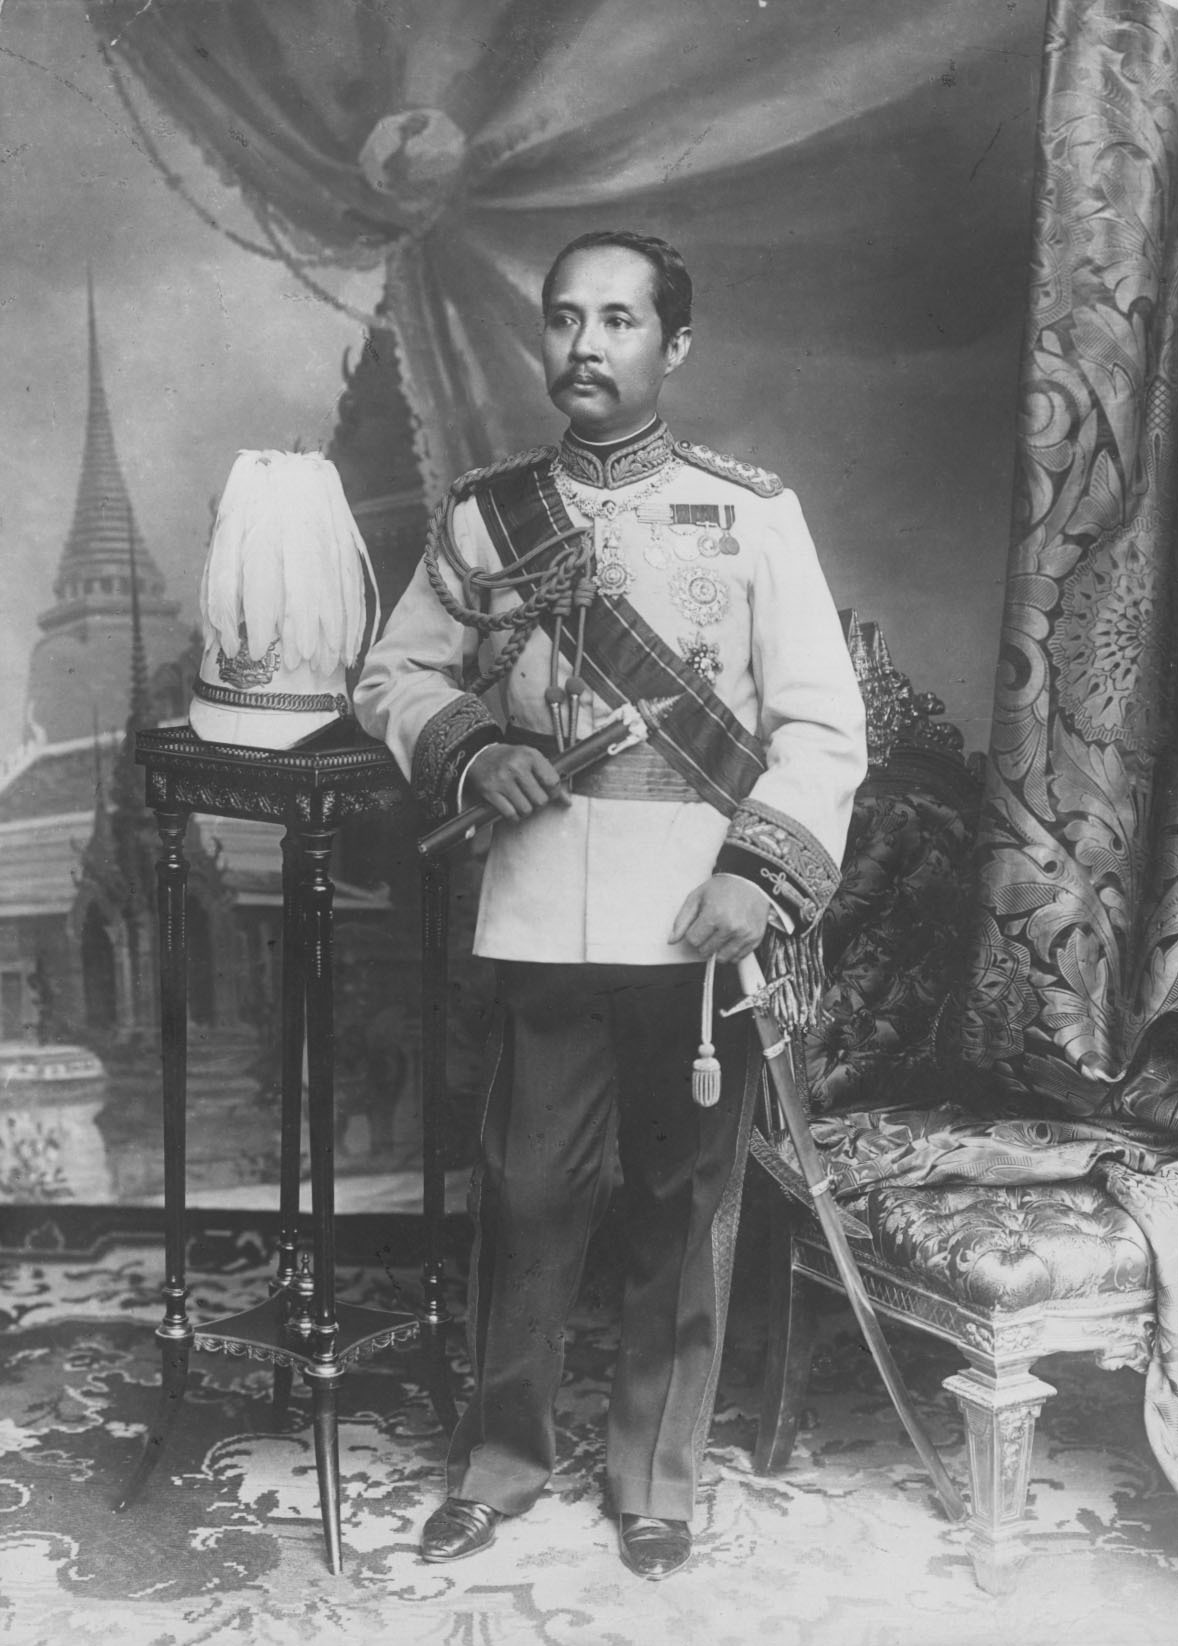
พระบาทสมเด็จพระจุลจอมเกล้าเจ้าอยู่หัว

infobox royalty
| title = พระปิยมหาราช
| image = King Chulalongkorn of Siam (PP-69-5-032).jpg
| caption = พระบรมฉายาลักษณ์ พระบาทสมเด็จพระจุลจอมเกล้าเจ้าอยู่หัว
| birth_place = พระที่นั่งสมมติเทวราชอุปบัติ พระบรมมหาราชวัง กรุงเทพพระมหานคร อาณาจักรรัตนโกสินทร์ (สมัยสมบูรณาญาสิทธิราชย์)|ประเทศสยาม
| death_place = พระที่นั่งอัมพรสถาน พระราชวังดุสิต จังหวัดพระนคร มณฑลกรุงเทพ อาณาจักรรัตนโกสินทร์ (สมัยสมบูรณาญาสิทธิราชย์)|ประเทศสยาม
| burial_date = 16 มีนาคม พ.ศ. 2454
| burial_style = ถวายพระเพลิง
| burial_place = พระเมรุมาศ ท้องสนามหลวง
| regent = กรมพระราชวังบวรวิไชยชาญ
| succession = พระมหากษัตริย์ไทย|สมเด็จพระเจ้ากรุงสยาม
| father = พระบาทสมเด็จพระจอมเกล้าเจ้าอยู่หัว
| mother = สมเด็จพระเทพศิรินทราบรมราชินี
| spouse-type = อัครมเหสี
| spouse = * สมเด็จพระนางเจ้าสุนันทากุมารีรัตน์ พระบรมราชเทวี
* สมเด็จพระศรีสวรินทิราบรมราชเทวี พระพันวัสสาอัยยิกาเจ้า
* สมเด็จพระศรีพัชรินทราบรมราชินีนาถ พระบรมราชชนนีพันปีหลวง
| issue = พระราชสันตติวงศ์ในพระบาทสมเด็จพระจุลจอมเกล้าเจ้าอยู่หัว|97 พระองค์"ราชสกุลวงศ์", หน้า 104 (เชิงอรรถ)
| dynasty = ราชวงศ์จักรี|จักรี
| reign = 1 ตุลาคม พ.ศ. 2411 – 23 ตุลาคม พ.ศ. 2453 ()
| predecessor = พระบาทสมเด็จพระจอมเกล้าเจ้าอยู่หัว
| successor = พระบาทสมเด็จพระมงกุฎเกล้าเจ้าอยู่หัว
| temple name = วัดราชบพิธสถิตมหาสีมารามราชวรวิหาร
| buddharupa = ปางห้ามพระแก่นจันทน์|พระพุทธรูปปางห้ามพระแก่นจันทน์
| religion = เถรวาท
| ashes = พระวิมานทองกลาง บนพระที่นั่งจักรีมหาปราสาท
| signature = Signature of Chulalongkorn.svg
| spouses-type = พระมเหสี-พระสนม
| spouses = รายพระนามและชื่อภรรยาในพระบาทสมเด็จพระจุลจอมเกล้าเจ้าอยู่หัว|5 พระองค์ 143 ท่าน
| issue-link = #พระราชสันตติวงศ์##พระราชโอรสและพระราชธิดา
พระบาทสมเด็จพระปรมินทรมหาจุฬาลงกรณ์ฯ พระจุลจอมเกล้าเจ้าอยู่หัว (20 กันยายน พ.ศ. 2396 – 23 ตุลาคม พ.ศ. 2453) เป็นพระมหากษัตริย์ไทย|พระมหากษัตริย์สยาม รัชกาลที่ 5 แห่งราชวงศ์จักรีและเป็นพระมหากษัตริย์รัชกาลที่ 49 ตามรายพระนามพระมหากษัตริย์ไทย|ประวัติศาสตร์ไทย เสด็จพระราชสมภพเมื่อวันอังคาร แรม 3 ค่ำ เดือน 10 ปีฉลู เบญจศก จ.ศ. 1215 ตรงกับวันที่ 20 กันยายน พ.ศ. 2396 เป็นพระราชโอรสพระองค์ที่ 4 ในพระบาทสมเด็จพระจอมเกล้าเจ้าอยู่หัว และเป็นพระองค์ที่ 1 ในสมเด็จพระเทพศิรินทราบรมราชินี เสวยราชสมบัติเมื่อวันพฤหัสบดี ขึ้น 15 ค่ำ เดือน 11 ปีมะโรง พ.ศ. 2411 กก.ชำระประวัติศาสตร์ เผยหลักฐาน ร.5 ทรงครองราชย์ 42 ปี จากหนังสือพิมพ์ไทยรัฐ ฉบับวันที่ 23 ตุลาคม พ.ศ. 2553 เสด็จสวรรคต เมื่อวันอาทิตย์ แรม 4 ค่ำ เดือน 11 ปีจอ ตรงกับวันที่ 23 ตุลาคม พ.ศ. 2453 ด้วยโรคไต|โรคพระวักกะ
พระบาทสมเด็จพระจุลจอมเกล้าเจ้าอยู่หัวทรงเป็น 1 ใน 8 สมเด็จพระบูรพมหากษัตริย์ผู้ยิ่งใหญ่ในประเทศไทย เนื่องจากรัชสมัยของพระองค์มีการปฏิรูปประเทศสยามให้ทันสมัย ​​การปฏิรูปการปกครองและสังคม การเสียดินแดนให้แก่อังกฤษและฝรั่งเศส เมื่อสยามถูกล้อมรอบด้วยจักรวรรดินิยมในเอเชีย|อาณานิคมของชาติตะวันตก พระบาทสมเด็จพระจุลจอมเกล้าเจ้าอยู่หัวรักษาเอกราชของสยามด้วยพระบรมราโชบายและพระราชกรณียกิจของพระองค์ การปฏิรูปทั้งหมดของพระองค์ทุ่มเทเพื่อรักษาเอกราชของสยามเนื่องจากการคุกคามของมหาอำนาจตะวันตก พระบาทสมเด็จพระจุลจอมเกล้าเจ้าอยู่หัวจึงได้รับพระสมัญญาเป็นพระปิยมหาราช
== พระราชประวัติ ==
ไฟล์:Mongkut and Chulalongkorn ceremony 1.jpg|thumb|left|200px|พระราชพิธีโสกันต์สมเด็จเจ้าฟ้าจุฬาลงกรณ์ ภาพถ่ายโดยจอห์น ทอมสัน (ช่างภาพ)|จอห์น ทอมสัน ในปี พ.ศ. 2409
ไฟล์:King Mongkut and Prince Chulalongkorn.jpg|thumb|190px|สมเด็จเจ้าฟ้าจุฬาลงกรณ์ (ขวา) ยืนข้างพระบาทสมเด็จพระจอมเกล้าเจ้าอยู่หัวในเครื่องแบบทหารเรือ
พระบาทสมเด็จพระจุลจอมเกล้าเจ้าอยู่หัว เสด็จพระราชสมภพเมื่อวันอังคาร แรม 3 ค่ำ เดือน 10 ปีฉลู เบญจศก จ.ศ. 1215 (ตรงกับวันที่ 20 กันยายน พ.ศ. 2396) เพลาก่อนทุ่มหนึ่งบาตรหนึ่ง เป็นพระราชโอรสในพระบาทสมเด็จพระจอมเกล้าเจ้าอยู่หัว ที่พระราชสมภพแต่สมเด็จพระเทพศิรินทราบรมราชินี|พระนางเธอ พระองค์เจ้ารำเพยภมราภิรมย์ (ในรัชกาลที่ 6 ได้มีการสถาปนาพระบรมอัฐิเป็นสมเด็จพระเทพศิรินทราบรมราชินี) ครั้งนั้นพระบรมวงศานุวงศ์เสนาบดีเข้าชื่อกันกราบบังคมทูลว่า ทุกวันนี้เจ้าฟ้าก็ไม่มีเหมือนแต่ก่อน ขอให้ยกขึ้นเป็นเจ้าฟ้าอย่างสมัยก่อน จึงพระราชทานพระนามว่า เจ้าฟ้าจุฬาลงกรณ์พระราชพงศาวดาร-กรุงรัตนโกสินทร์-รัชชกาลที่-๔/๓๑-สมเด็จพระนางรำเพยภมราภิรมย์ประสูติเจ้าฟ้าจุฬาลงกรณ์ พระราชพงศาวดาร กรุงรัตนโกสินทร์ รัชชกาลที่ ๔ : ๓๑. สมเด็จพระนางรำเพยภมราภิรมย์ประสูติเจ้าฟ้าจุฬาลงกรณ์ ถึงวันที่ 21 มีนาคม พ.ศ. 2404 จึงได้รับพระราชทานสุพรรณบัฏจารึกพระนามว่า สมเด็จพระเจ้าลูกยาเธอ เจ้าฟ้าจุฬาลงกรณ์ บดินทรเทพยมหามกุฎ บุรุษยรัตนราชรวิวงศ์ วรุตมพงศบริพัตร สิริวัฒนราชกุมาร แล้วโปรดเกล้าฯ ให้ตั้งเจ้ากรมเป็น"หมื่นพิฆเนศวรสุรสังกาศ"พระราชพงศาวดาร-กรุงรัตนโกสินทร์-รัชชกาลที่-๔/๑๐๘-พระราชพิธีรับพระสุพรรณบัฏ-สมเด็จพระเจ้าลูกยาเธอ-เจ้าฟ้าจุฬาลงกรณ์ พระราชพงศาวดาร กรุงรัตนโกสินทร์ รัชชกาลที่ ๔ : ๑๐๘. พระราชพิธีรับพระสุพรรณบัฏ สมเด็จพระเจ้าลูกยาเธอ เจ้าฟ้าจุฬาลงกรณ์ ซึ่งคำว่า "จุฬาลงกรณ์" นั้นแปลว่า เครื่องประดับผม อันหมายถึง "พระเกี้ยว" ที่มีรูปเป็นส่วนยอดของพระมหามงกุฎหรือยอดชฎา
พระองค์มีพระขนิษฐาและพระอนุชาร่วมพระมารดารวม 3 พระองค์ ได้แก่ สมเด็จพระเจ้าบรมวงศ์เธอ เจ้าฟ้าจันทรมณฑล โสภณภควดี กรมหลวงวิสุทธิกระษัตริย์, สมเด็จพระเจ้าบรมวงศ์เธอ เจ้าฟ้าจาตุรนต์รัศมี กรมพระจักรพรรดิพงษ์ และสมเด็จพระราชปิตุลา บรมพงศาภิมุข เจ้าฟ้าภาณุรังษีสว่างวงศ์ กรมพระยาภาณุพันธุวงศ์วรเดช
พระบาทสมเด็จพระจุลจอมเกล้าเจ้าอยู่หัว ทรงได้รับการศึกษาเบื้องต้นในสำนักพระเจ้าบรมวงศ์เธอ กรมหลวงวรเสรฐสุดา|พระเจ้าอัยยิกาเธอ กรมหลวงวรเสรฐสุดา ทรงได้รับการศึกษาด้านอักษรศาสตร์ ภาษาเขมรจากหลวงราชาภิรมย์ ทรงได้การศึกษาการยิงปืนไฟจากพระยาอภัยเพลิงศร
ไฟล์:The Crown Prince of Siam, Bangkok, Siam (Thailand) Wellcome L0055528.jpg|thumb|192px|เจ้าฟ้าชายจุฬาลงกรณ์ กรมขุนพินิตประชานาถ
วันพฤหัสบดีที่ 4 มกราคม พ.ศ. 2408 (นับแบบปัจจุบันเป็น พ.ศ. 2409) โปรดให้โสกันต์สมเด็จเจ้าฟ้าจุฬาลงกรณ์พระราชพงศาวดาร-กรุงรัตนโกสินทร์-รัชชกาลที่-๔/๑๖๑-โสกันต์สมเด็จพระเจ้าลูกยาเธอ-เจ้าฟ้าจุฬาลงกรณ์ พระราชพงศาวดาร กรุงรัตนโกสินทร์ รัชชกาลที่ ๔ : ๑๖๑. โสกันต์สมเด็จพระเจ้าลูกยาเธอ เจ้าฟ้าจุฬาลงกรณ์ แล้วผนวชเป็นสามเณร ณ พระอุโบสถวัดพระศรีรัตนศาสดาราม เมื่อวันพฤหัสบดีที่ 19 กรกฎาคม พ.ศ. 2409พระราชพงศาวดาร-กรุงรัตนโกสินทร์-รัชชกาลที่-๔/๑๖๕-สมเด็จพระเจ้าลูกยาเธอ-เจ้าฟ้าจุฬาลงกรณ์-ทรงพระผนวชสามเณร พระราชพงศาวดาร กรุงรัตนโกสินทร์ รัชชกาลที่ ๔ : ๑๖๕. สมเด็จพระเจ้าลูกยาเธอ เจ้าฟ้าจุฬาลงกรณ์ ทรงพระผนวชสามเณร ได้ถวายเทศนามหาชาติกัณฑ์สักรบรรพ ณ พระที่นั่งทรงธรรม เมื่อวันอังคารที่ 23 ตุลาคมพระราชพงศาวดาร-กรุงรัตนโกสินทร์-รัชชกาลที่-๔/๑๖๘-สมเด็จเจ้าฟ้าจุฬาลงกรณ์-ถวายเทศนามหาชาติ พระราชพงศาวดาร กรุงรัตนโกสินทร์ รัชชกาลที่ ๔ : ๑๖๘. สมเด็จเจ้าฟ้าจุฬาลงกรณ์ ถวายเทศนามหาชาติ ภายหลังจากการผนวช โปรดให้ตั้งพิธีเลื่อนสมเด็จเจ้าฟ้าจุฬาลงกรณ์ขึ้นเป็น กรมขุนพินิตประชานารถ เมื่อวันอาทิตย์ที่ 15 มีนาคม พ.ศ. 2410พระราชพงศาวดาร-กรุงรัตนโกสินทร์-รัชชกาลที่-๔/๑๙๕-ตั้งสมเด็จพระเจ้าลูกยาเธอ-เจ้าฟ้าจุฬาลงกรณ์-เป็นกรมขุนพินิตประชานา พระราชพงศาวดาร กรุงรัตนโกสินทร์ รัชชกาลที่ ๔ : ๑๙๕. ตั้งสมเด็จพระเจ้าลูกยาเธอ เจ้าฟ้าจุฬาลงกรณ์ เป็นกรมขุนพินิตประชานาถ (นับแบบปัจจุบันเป็น พ.ศ. 2411) โดยทรงกำกับราชการกรมมหาดเล็ก กรมพระคลังมหาสมบัติ และกรมทหารบกวังหน้าวุฒิชัย มูลศิลป์ และคณะ, พระมหากษัตริย์แห่งกรุงรัตนโกสินทร์, อัลฟ่า มิเล็นเนียม, ISBN 974-91048-5-4
=== บรมราชาภิเษกครั้งที่ 1 ===
ไฟล์:Chulalongkorn first coronation.jpg|thumb|183px|พระราชพิธีบรมราชาภิเษก พุทธศักราช 2411
วันที่ 1 ตุลาคม พ.ศ. 2411 พระบาทสมเด็จพระจอมเกล้าเจ้าอยู่หัวเสด็จสวรรคตภายหลังเสด็จออกทอดพระเนตรสุริยุปราคา 18 สิงหาคม พ.ศ. 2411 โดยก่อนที่พระบาทสมเด็จพระจอมเกล้าเจ้าอยู่หัวจะสวรรคตนั้น ได้มีพระราชหัตถเลขาไว้ว่า "พระราชดำริทรงเห็นว่า เจ้านายซึ่งจะสืบพระราชวงศ์ต่อไปภายหน้า พระเจ้าน้องยาเธอก็ได้ พระเจ้าลูกยาเธอก็ได้ พระเจ้าหลานเธอก็ได้ ให้ท่านผู้หลักผู้ใหญ่ปรึกษากันจงพร้อม สุดแล้วแต่จะเห็นดีพร้อมกันเถิด ท่านผู้ใดมีปรีชาควรจะรักษาแผ่นดินได้ก็ให้เลือกดูตามสมควร" ดังนั้น เมื่อพระบาทสมเด็จพระจอมเกล้าเจ้าอยู่หัวเสด็จสวรคต จึงได้มีการประชุมปรึกษาเรื่องการถวายสิริราชสมบัติแด่พระเจ้าแผ่นดินพระองค์ใหม่ ซึ่งในที่ประชุมนั้นประกอบด้วยพระบรมวงศานุวงศ์ ข้าราชการชั้นผู้ใหญ่ และพระสงฆ์ โดยพระเจ้าน้องยาเธอ กรมหลวงเทเวศร์วัชรินทร์ ได้เสนอสมเด็จพระเจ้าลูกยาเธอ เจ้าฟ้าจุฬาลงกรณ์ กรมขุนพินิตประชานาถ พระราชโอรสพระองค์ใหญ่ในพระบาทสมเด็จพระจอมเกล้าเจ้าอยู่หัวขึ้นเป็นพระเจ้าแผ่นดิน ซึ่งที่ประชุมนั้นมีความเห็นพ้องเป็นเอกฉันท์ ดังนั้น พระองค์จึงได้รับการทูลเชิญให้ขึ้นครองราชสมบัติต่อจากสมเด็จพระราชบิดาแน่งน้อย ศักดิ์ศรี, หม่อมราชวงศ์, พระอภิเนาว์นิเวศน์ พระราชนิเวศน์ในพระบาทสมเด็จพระจอมเกล้าเจ้าอยู่หัว, สำนักพิมพ์มติชน, 2549 ISBN 974-323-641-4 โดยในขณะนั้น มีพระชนมายุเพียง 15 พรรษา ดังนั้น จึงได้แต่งตั้งสมเด็จเจ้าพระยาบรมมหาศรีสุริยวงศ์ (ช่วง บุนนาค) เป็นผู้สำเร็จราชการแทนพระองค์ จนกว่าพระองค์จะมีพระชนมพรรษาครบ 20 พรรษา โดยได้มีการจัดพระราชพิธีจารึกพระสุพรรณบัฏเมื่อวันพุธขึ้น 13 ค่ำ เดือน 12 ปีมะโรง จุลศักราช 1230 ตรงกับวันพุธที่ 28 ตุลาคม 2411 ต่อมาได้ทรงประกอบพระราชพิธีบรมราชาภิเษกครั้งแรก เมื่อวันพฤหัสบดีแรม 12 ค่ำ เดือน 12 ปีมะโรง จุลศักราช 1230 ตรงกับวันพฤหัสบดีที่ 11 พฤศจิกายน พ.ศ. 2411 โดยได้รับการเฉลิมพระปรมาภิไธยว่า พระบาทสมเด็จพระปรมินทรมหาจุฬาลงกรณ์ฯ พระจุฬาลงกรณ์เกล้าเจ้าอยู่หัว โดยมีพระนามตามจารึกในพระสุบรรณบัฎว่า
"พระบาทสมเด็จพระปรมินทรมหาจุฬาลงกรณ์ บดินทรเทพยมหามงกุฏ บุรุษรัตนราชรวิวงศ วรุตมพงศบริพัตร์ วรขัติยราชนิกโรดม จาตุรันบรมมหาจักรพรรดิราชสังกาศ อุภโตสุชาติสังสุทธเคราะหณี จักรีบรมนาถ อดิศวรราชรามวรังกูร สุภาธิการรังสฤษดิ์ ธัญลักษณวิจิตรโสภาคยสรรพางค์ มหาชโนตมางคประนตบาทบงกชยุคล ประสิทธิสรรพศุภผลอุดม บรมสุขุมมาลย์ ทิพยเทพาวตารไพศาลเกียรติคุณอดุลยวิเศษ สรรพเทเวศรานุรักษ์ วิสิษฐศักดิ์สมญาพินิตประชานาถ เปรมกระมลขัติยราชประยูร มูลมุขราชดิลก มหาปริวารนายกอนันต มหันตวรฤทธิเดช สรรพวิเศษสิรินทร อเนกชนนิกรสโมสรสมมติ ประสิทธิ์วรยศมโหดมบรมราชสมบัติ นพปดลเศวตฉัตราดิฉัตร สิริรัตโนปลักษณมหาบรมราชาภิเษกาภิลิต สรรพทศทิศวิชิตชัย สกลมไหสวริยมหาสวามินทร์ มเหศวรมหินทร มหารามาธิราชวโรดม บรมนาถชาติอาชาวศรัย พุทธาทิไตยรัตนสรณารักษ์ อดุลยศักดิ์อรรคนเรศราธิบดี เมตตากรุณาสีตลหฤทัย อโนปมัยบุญการสกลไพศาล มหารัษฎาธิบดินทร ปรมินทรธรรมิกหาราชาธิราช บรมนาถบพิตร พระจุฬาลงกรณ์เกล้าเจ้าอยู่หัว"
=== ผนวชและบรมราชาภิเษกครั้งที่ 2 ===
ไฟล์:Chualongkorn Bhikkhu 1873.jpg|thumb|200px|พระบาทสมเด็จพระจุลจอมเกล้าเจ้าอยู่หัวซึ่งทรงพระผนวชเป็นพระภิกษุจุฬาลงฺกรโณ
ไฟล์:King Rama V crowned.jpg|thumb|right|200px|บรมราชาภิเษกครั้งที่สอง
เมื่อพระองค์มีพระชนมายุครบ 20 พรรษาแล้ว เมื่อวันที่ 15 กันยายน พ.ศ. 2416 จึงผนวชเป็นพระภิกษุ ณ วัดพระศรีรัตนศาสดาราม แล้วเสด็จไปประทับ ณ วัดบวรนิเวศราชวรวิหารเป็นเวลา 15 วัน หลังจากทรงลาสิกขาแล้ว ได้มีการจัดพระราชพิธีบรมราชาภิเษกครั้งที่ 2 ขึ้น เมื่อวันที่ 16 พฤศจิกายน พ.ศ. 2416 โดยได้รับการเฉลิมพระปรมาภิไธยในครั้งนี้ว่า พระบาทสมเด็จพระปรมินทรมหาจุฬาลงกรณ์ฯ พระจุลจอมเกล้าเจ้าอยู่หัว มีพระนามตามจารึกในพระสุบรรณบัฎว่า ประมวลกฎหมายลักษณะอาญา ร.ศ. ๑๒๗
"พระบาทสมเด็จพระปรมินทรมหาจุฬาลงกรณ์ บดินทรเทพยมหามงกุฏ บุรุษยรัตนราชรวิวงศ์ วรุตมพงศบริพัตร วรขัติยราชนิกโรดม จาตุรันตบรมมหาจักรพรรดิราชสังกาศ อุภโตสุชาติสังสุทธเคราะหณี จักรีบรมนาถ มหามงกุฎราชวรางกูร สุจริตมูลสุสาธิต อรรคอุกฤษฏไพบูลย์ บุรพาดูลย์กฤษฎาภินิหาร สุภาธิการรังสฤษดิ์ ธัญลักษณวิจิตร โสภาคยสรรพางค์ มหาชโนตมางคประณต บาทบงกชยุคล ประสิทธิสรรพศุภผลอุดมบรมสุขุมมาลย์ ทิพยเทพาวตารไพศาลเกียรติคุณอดุลยพิเศษ สรรพเทเวศรานุรักษ์ วิสิษฐศักดิ์สมญาพินิตประชานาถ เปรมกระมลขัติยราชประยูร มูลมุขมาตยาภิรมย์ อุดมเดชาธิการ บริบูรณ์คุณสารสยามาทินครวรุตเมกราชดิลก มหาปริวารนายกอนันต์มหันตวรฤทธิเดช สรรพวิเศษสิรินธร อเนกชนนิกรสโมสรสมมติ ประสิทธิ์วรยศมโหดมบรมราชสมบัติ นพปฎลเศวตฉัตราดิฉัตร สิริรัตโนปลักษณมหาบรมราชาภิเษกาภิลิต สรรพทศทิศวิชิตชัย สกลมไหศวริยมหาสวามินทร์ มเหศวรมหินทรมหารามาธิราชวโรดม บรมนาถชาติอาชาวศรัย พุทธาทิไตรรัตนสรณารักษ์ อดุลยศักดิ์อรรคนเรศราธิบดี เมตตากรุณาสีตลหฤทัย อโนปมัยบุญการ สกลไพศาลมหารัษฎาธิบดินทร ปรมินทรธรรมิกหาราชาธิราช บรมนาถบพิตร พระจุลจอมเกล้าเจ้าอยู่หัว"
=== สวรรคต ===
ไฟล์:Major Gold Funerary Urn of King Rama V atop Pra Thean Suwan Benjadol in Dusit Maha Prasat Hall.jpg|thumb|200px|พระโกศทองใหญ่ประดิษฐานพระบรมศพพระบาทสมเด็จพระจุลจอมเกล้าเจ้าอยู่หัว ณ พระที่นั่งดุสิตมหาปราสาท ในพระบรมมหาราชวัง
พระบาทสมเด็จพระจุลจอมเกล้าเจ้าอยู่หัวเสด็จสวรรคตด้วยโรคพระวักกะ (ไต) เมื่อวันที่ 23 ตุลาคม พ.ศ. 2453 เวลา 2.45 นาฬิกา ณ พระที่นั่งอัมพรสถาน พระราชวังดุสิต สิริพระชนมพรรษาได้ 57 พรรษาราชกิจจานุเบกษา, ข่าวสวรรคต พระบาทสมเด็จพระจุลจอมเกล้าเจ้าอยู่หัว, เล่ม 27, ตอน 0ง, 30 ตุลาคม พ.ศ. 2453, หน้า 1782 นายแพทย์วิบูล วิจิตรวาทการ นักเขียนเชิงประวัติศาสตร์ ได้ให้ความเห็นระบุโรคที่เป็นไปได้ คือ โรคนิ่วในไต, โรคไตอักเสบ จากการติดเชื้อ และโรคไตชนิด Chronic Glomerulonephritis อันเกิดจากต่อมทอนซิลอักเสบฉับพลัน อย่างไรก็ตาม ไม่สามารถระบุได้ชัดเจนว่าเป็นโรคไตชนิดใด ทั้งนี้ รัฐบาลไทยได้จัดให้วันที่ 23 ตุลาคมของทุกปี เป็นวันปิยมหาราชและเป็นวันหยุดราชการ
ไฟล์:Royal Crematorium of King Chulalongkorn (Rama V) 1911.jpg|thumb|216px|พระเมรุมาศทรงพระบรมศพ พระบาทสมเด็จพระจุลจอมเกล้าเจ้าอยู่หัว ณ มณฑลพิธีท้องสนามหลวง
ก่อนสวรรคตเคยมีพระราชกระแสรับสั่งในพระราชหัตถเลขาว่าให้ยกเลิกการพระเมรุใหญ่เสีย ปลูกแต่ที่เผาพอสมควรในท้องสนามหลวงแล้วแต่จะเห็นสมควร พระบาทสมเด็จพระมงกุฎเกล้าเจ้าอยู่หัวทรงเคารพต่อพระราชประสงค์ จึงโปรดให้จัดการตามพระราชดำรินั้น
== พระราชกรณียกิจ ==
ไฟล์:Chulalongkorn and Princes.jpg|thumb|left|พระบาทสมเด็จพระจุลจอมเกล้าเจ้าอยู่หัวและพระราชโอรสบางส่วนที่วิทยาลัยอีตันในสหราชอาณาจักรในปี พ.ศ. 2450
พระราชกรณียกิจที่สำคัญของรัชกาลที่ 5 ได้แก่ ทรงพระกรุณาโปรดเกล้าฯ ให้มีการเลิกทาสและไพร่ในประเทศไทย การป้องกันการเป็นอาณานิคมของจักรวรรดิฝรั่งเศสและจักรวรรดิอังกฤษ ได้มีการประกาศออกมาให้มีการนับถือศาสนาโดยอิสระในประเทศ โดยบุคคลศาสนาคริสต์และศาสนาอิสลามสามารถปฏิบัติศาสนกิจได้อย่างอิสระ นอกจากนี้ได้มีการนำระบบจากทางยุโรปมาใช้ในประเทศไทย ได้แก่ ระบบการใช้ธนบัตรและเหรียญบาท ใช้ระบบเขตการปกครองใหม่ เช่น มณฑลเทศาภิบาล จังหวัด และอำเภอ และได้มีการสร้างรถไฟสายแรก คือ กรุงเทพฯ ถึง อยุธยา ลงวันที่ 1 มีนาคม ร.ศ.109 ซึ่งตรงกับ พุทธศักราช 2433 นอกจากนี้ได้มีงาน#พระราชนิพนธ์|พระราชนิพนธ์ ที่สำคัญ การก่อตั้งการประปา การไฟฟ้า ไปรษณีย์โทรเลข โทรศัพท์ การสื่อสาร การรถไฟ ส่วนการคมนาคม ให้มีการขุดคลองหลายแห่ง เช่น คลองประเวศบุรีรมย์ คลองสำโรง คลองแสนแสบ คลองนครเนื่องเขต คลองรังสิตประยูรศักดิ์ คลองเปรมประชากร และ คลองทวีวัฒนา ยังทรงโปรดเกล้าฯ ให้ขุดคลองส่งน้ำประปา จากเชียงราก สู่สามเสน อำเภอดุสิต จังหวัดพระนคร ซึ่งคลองนี้ส่งน้ำจากแหล่งน้ำดิบเชียงราก ผ่านอำเภอสามโคก อำเภอเมืองปทุมธานี อำเภอคลองหลวง อำเภอธัญบุรีและอำเภอลำลูกกา จังหวัดปทุมธานี, อำเภอปากเกร็ด และ อำเภอเมืองนนทบุรี จังหวัดนนทบุรี และ เขตสายไหม เขตบางเขน เขตดอนเมือง เขตหลักสี่ เขตจตุจักร เขตบางซื่อ เขตดุสิต เขตพญาไท และ เขตราชเทวี กรุงเทพมหานคร
พระราชกรณียกิจด้านสังคม ทรงยกเลิกระบบไพร่ โดยให้ไพร่เสียเงินแทนการถูกเกณฑ์ นับเป็นการเกิดระบบทหารอาชีพในประเทศไทย นอกจากนี้ พระองค์ยังทรงเลิกทาสแบบค่อยเป็นค่อยไป เริ่มจากออกกฎหมายให้ลูกทาสอายุครบ 20 ปีเป็นอิสระ จนกระทั่งออกพระราชบัญญัติเลิกทาส ร.ศ. 124 (พ.ศ. 2448) ซึ่งปล่อยทาสทุกคนให้เป็นอิสระและห้ามมีการซื้อขายทาสโกวิท วงศ์สุรวัฒน์. การเมืองการปกครองไทย: หลายมิติ. หน้า 43-44.
=== การปฏิรูปการปกครอง ===
พระบาทสมเด็จพระจุลจอมเกล้าเจ้าอยู่หัวทรงตระหนักถึงการคุกคามจากจักรวรรดินิยมตะวันตกที่มีต่อประเทศในแถบเอเชีย โดยมักอ้างความชอบธรรมในการเข้ายึดครองดินแดนแถบนี้ว่าเป็นการทำให้บ้านเมืองเจริญก้าวหน้าอันเป็น "ภาระของคนขาว"โกวิท วงศ์สุรวัฒน์. การเมืองการปกครองไทย: หลายมิติ. หน้า 34. ทำให้ต้องทรงปฏิรูปบ้านเมืองให้ทันสมัย โดยพระราชกรณียกิจดังกล่าวเริ่มขึ้นตั้งแต่ พ.ศ. 2416
ประการแรก ทรงตั้งสภาที่ปรึกษาขึ้นมาสองสภา ได้แก่ คณะกรรมการกฤษฎีกา (ประเทศไทย)|สภาที่ปรึกษาราชการแผ่นดิน (เคาน์ซิลออฟสเตต) และสภาที่ปรึกษาในพระองค์ (ปรีวีเคาน์ซิล) ในปี พ.ศ. 2417 และทรงตั้งขุนนางระดับพระยา 12 นายเป็น "เคาน์ซิลลอร์" ให้มีอำนาจขัดขวางหรือคัดค้านพระราชดำริได้ และทรงตั้งพระราชวงศานุวงศ์ 13 พระองค์ และขุนนางอีก 36 นาย ช่วยถวายความคิดเห็นหรือเป็นกรรมการดำเนินการต่าง ๆ แต่สมเด็จเจ้าพระยาบรมมหาศรีสุริยวงศ์ (ช่วง บุนนาค) ขุนนางสกุลบุนนาค และกรมพระราชวังบวรวิไชยชาญ เห็นว่าสภาที่ปรึกษาเป็นความพยายามดึงพระราชอำนาจของพระบาทสมเด็จพระจุลจอมเกล้าเจ้าอยู่หัว ทำให้เกิดความขัดแย้งที่เรียกว่า วิกฤตการณ์วังหน้าโกวิท วงศ์สุรวัฒน์. การเมืองการปกครองไทย: หลายมิติ. หน้า 35-36. วิกฤตการณ์ดังกล่าวทำให้การปฏิรูปการปกครองชะงักลงกระทั่ง พ.ศ. 2428
พ.ศ. 2427 ทรงปรึกษากับพระวรวงศ์เธอ พระองค์เจ้าปฤษฎางค์ อัครราชทูตไทยประจำอังกฤษ ซึ่งพระองค์เจ้าปฤษฎางค์ พร้อมเจ้านายและข้าราชการ 11 นาย ได้กราบทูลเสนอให้เปลี่ยนแปลงการปกครองเป็นแบบราชาธิปไตยภายใต้รัฐธรรมนูญ แต่พระองค์ทรงเห็นว่ายังไม่พร้อม แต่ก็โปรดให้ทรงศึกษารูปแบบการปกครองแบบประเทศตะวันตก และ พ.ศ. 2431 ทรงเริ่มทดลองแบ่งงานการปกครองออกเป็น 12 กรม (เทียบเท่ากระทรวง) โกวิท วงศ์สุรวัฒน์. การเมืองการปกครองไทย: หลายมิติ. หน้า 36-37.
พ.ศ. 2431 ทรงตั้ง "เสนาบดีสภา" หรือ "ลูกขุน ณ ศาลา" ขึ้นเป็นฝ่ายบริหาร ต่อมา ใน พ.ศ. 2435 ได้ตั้งองคมนตรีสภา เดิมเรียกสภาที่ปรึกษาในพระองค์ เพื่อวินิจฉัยและทำงานให้สำเร็จ และรัฐมนตรีสภา หรือ "ลูกขุน ณ ศาลาหลวง" ขึ้นเพื้อปรึกษาราชการแผ่นดินที่เกี่ยวกับกฎหมาย นอกจากนี้ยังทรงจัดให้มี "การชุมนุมเสนาบดี" อันเป็นการประชุมปรึกษาราชการที่มุขกระสัน พระที่นั่งดุสิตมหาปราสาทโกวิท วงศ์สุรวัฒน์. การเมืองการปกครองไทย: หลายมิติ. หน้า 37.
ด้วยความพอพระทัยในผลการดำเนินงานของกรมทั้งสิบสองที่ได้ทรงตั้งไว้เมื่อ พ.ศ. 2431 แล้ว พระบาทสมเด็จพระจุลจอมเกล้าเจ้าอยู่หัวจึงทรงประกาศตั้งกระทรวงขึ้นอย่างเป็นทางการจำนวน 12 กระทรวง เมื่อวันที่ 1 เมษายน พ.ศ. 2435 อันประกอบด้วย
# กระทรวงมหาดไทย รับผิดชอบงานที่เดิมเป็นของสมุหนายก ดูแลกิจการพลเรือนทั้งหมดและบังคับบัญชาหัวเมืองฝ่ายเหนือและชายทะเลตะวันออก
# กระทรวงนครบาล รับผิดชอบกิจการในพระนคร
# กระทรวงโยธาธิการ รับผิดชอบการก่อสร้าง
# กระทรวงธรรมการ ดูแลการศาสนาและการศึกษา
# กระทรวงเกษตรพานิชการ รับผิดชอบงานที่ในปัจจุบันเป็นของกระทรวงเกษตรและสหกรณ์ (ประเทศไทย)|กระทรวงเกษตรและสหกรณ์และกระทรวงพาณิชย์ (ประเทศไทย)|กระทรวงพาณิชย์
# กระทรวงยุติธรรม ดูแลเรื่องตุลาการ
# กระทรวงมรุธาธร ดูแลเครื่องราชูปโภคของพระมหากษัตริย์
# กระทรวงยุทธนาธิการ รับผิดชอบปฏิบัติการการทหารสมัยใหม่ตามแบบยุโรป
# กระทรวงพระคลังสมบัติ รับผิดชอบงานที่ในปัจจุบันเป็นของกระทรวงการคลัง (ประเทศไทย)|กระทรวงการคลัง
# กระทรวงการต่างประเทศ (กรมท่า) รับผิดชอบการต่างประเทศ
# กระทรวงกลาโหม รับผิดชอบกิจการทหาร และบังคับบัญชาหัวเมืองฝ่ายใต้
# กระทรวงวัง รับผิดชอบกิจการพระมหากษัตริย์โกวิท วงศ์สุรวัฒน์. การเมืองการปกครองไทย: หลายมิติ. หน้า 38-39.
หลังจากวิกฤตการณ์ ร.ศ. 112 (พ.ศ. 2436) ทรงให้กระทรวงมหาดไทยรับผิดชอบกิจการพลเรือนเพียงอย่างเดียว และให้กระทรวงกลาโหมรับผิดชอบกิจการทหารเพียงอย่างเดียว ยุบกรม 2 กรม ได้แก่ กรมยุทธนาธิการ โดยรวมเข้ากับกระทรวงกลาโหม และกรมมรุธาธร โดยรวมเข้ากับกระทรวงวัง และเปลี่ยนชื่อกระทรวงเกษตรพานิชการ เป็น กระทรวงเกษตราธิการ ด้านการปกครองส่วนภูมิภาค มีการรวมอำนาจเข้าสู่ศูนย์กลาง ทำให้ไทยกลายมาเป็นรัฐชาติสมัยใหม่โกวิท วงศ์สุรวัฒน์. การเมืองการปกครองไทย: หลายมิติ. หน้า 40. โดยการลดอำนาจเจ้าเมือง และนำข้าราชการส่วนกลางไปประจำแทน ทรงทำให้นครเชียงใหม่ (พ.ศ. 2317–2442) รวมเข้าเป็นส่วนหนึ่งของสยาม ตลอดจนทรงแต่งตั้งให้พระเจ้าบรมวงศ์เธอ พระองค์เจ้าทองกองก้อนใหญ่ กรมหลวงประจักษ์ศิลปาคม|พระเจ้าน้องยาเธอ กรมหมื่นประจักษ์ศิลปาคม ไปประจำที่อุดรธานี เป็นจุดเริ่มต้นของการปกครองแบบเทศาภิบาลโกวิท วงศ์สุรวัฒน์. การเมืองการปกครองไทย: หลายมิติ. หน้า 41.
พ.ศ. 2437 ทรงกำหนดให้เทศาภิบาลขึ้นกับกระทรวงมหาดไทย ยกเลิกระบบกินเมือง และระบบหัวเมืองแบบเก่า (ได้แก่ หัวเมืองชั้นใน ชั้นนอก และเมืองประเทศราช) จัดเป็นมณฑล เมือง อำเภอ หมู่บ้าน ออกพระราชกำหนดสุขาภิบาลกรุงเทพฯ ร.ศ.116 (พ.ศ. 2440) จัดตั้งสุขาภิบาลกรุงเทพ สุขาภิบาลแห่งแรกของประเทศ ขึ้นกับกระทรวงนครบาล ระบบเทศาภิบาลดังกล่าวทำให้สยามกลายเป็นรัฐชาติที่มั่นคง มีเขตแดนที่ชัดเจนแน่นอน นับเป็นการรักษาเอกราชของประเทศ และทำให้ราษฎรมีคุณภาพชีวิตดีขึ้นโกวิท วงศ์สุรวัฒน์. การเมืองการปกครองไทย: หลายมิติ. หน้า 42.
พระองค์ยังได้ส่งเจ้านายหลายพระองค์ไปศึกษาในทวีปยุโรป เพื่อมาดำรงตำแหน่งสำคัญในการปกครองที่ได้รับการปฏิรูปใหม่นี้ และทรงจ้างชาวต่างประเทศมารับราชการในตำแหน่งที่คนไทยยังไม่เชี่ยวชาญ ทรงตั้งสุขาภิบาลท่าฉลอม เป็นสุขาภิบาลหัวเมืองแห่งแรกของประเทศ วันที่ 18 มีนาคม พ.ศ. 2448 (ร.ศ.124) ถือเป็นการเริ่มต้นการกระจายอำนาจสู่ท้องถิ่นและเริ่มต้นการปกครองส่วนท้องถิ่งครั้งแรก วันที่ 18 มีนาคม ทุกปีจึงเป็นวันท้องถิ่นไทย และออกพระราชบัญญัติสุขาภิบาลหัวเมือง ร.ศ. 127 (พ.ศ. 2451) และจัดตั้งสุขาภิบาลเพิ่มขึ้นอีก 13 แห่งหลังจากนั้น โกวิท วงศ์สุรวัฒน์. การเมืองการปกครองไทย: หลายมิติ. หน้า 43.
=== การเสด็จประพาสต้นและประพาสหัวเมือง ===
ไฟล์:Chulalongkorn cooking.jpg|thumb|242x242px|พระบาทสมเด็จพระจุลจอมเกล้าเจ้าอยู่หัวทรงประกอบอาหารด้วยพระองค์เอง
เส้นทางเสด็จประพาสต้นครั้งแรกเมื่อ พ.ศ. 2447 ระหว่างวันที่ 14 กรกฎาคม ถึงวันที่ 7 สิงหาคม เป็นเวลา 25 วันเป็นการเสด็จทางเรือจากบางปะอินล่องมาตามแม่น้ำเจ้าพระยา ผ่านเมืองนนทบุรี เข้าคลองบางกอกใหญ่ คลองภาษีเจริญ ฝั่งธนบุรี แล้วเสด็จฯ เข้าคลองดำเนินสะดวกเมืองราชบุรี ผ่านแม่น้ำแม่กลองไปเมืองเพชรบุรี เสด็จประพาสทางทะเล แวะเมืองสมุทรสงคราม ไปเมืองสมุทรสาคร ไปเมืองสุพรรณบุรีพระมหากษัตริย์-ข้าราชกา/ พระมหากษัตริย์ ข้าราชการ และประชาชน: มุมมองผ่านการเสด็จประพาสต้นคราวแรกของพระบาทสมเด็จพระจุลจอมเกล้าเจ้าอยู่หัว ไทยศึกษา January 04, 2019
=== การเสด็จประพาสสิงคโปร์ ชวา พม่าและอินเดีย ===
พระบาทสมเด็จพระจุลจอมเกล้าเจ้าอยู่หัวเสด็จประพาสต่างประเทศครั้งแรกที่สิงคโปร์และจาการ์ตา|ปัตตาเวีย ตามคำแนะนำของมิสเตอร์น็อกซ์ (Knox) กงสุลอังกฤษ ที่เสนอสมเด็จเจ้าพระยาบรมมหาศรีสุริยวงศ์ (ช่วง บุนนาค)|เจ้าพระยาศรีสุริยวงศ์ในการจัดการศึกษาวิธีการปกครองถวายแด่รัชกาลที่ 5 โดยให้เสด็จทอดพระเนตรเมืองสิงคโปร์ซึ่งเป็นอาณานิคมอังกฤษ เมืองปัตตาเวียและเมืองเสมารังซึ่งเป็นอาณานิคมฮอลันดา เพื่อศึกษาวิธีการปกครองตามแบบอย่างของอังกฤษ และศึกษาความเจริญทางด้านเศรษฐกิจและสังคมแบบตะวันตกเพื่อนำมาใช้ปฏิรูปประเทศไทยให้ทันสมัย อาณานิคมในสายพระเนตร ร. 5 ? การเสด็จฯ สิงคโปร์-ปัตตาเวีย-พม่า-อินเดีย ศิลปวัฒนธรรม
=== การเสด็จประพาสยุโรป ===
พระบาทสมเด็จพระจุลจอมเกล้าเจ้าอยู่หัว รัชกาลที่ 5 เป็นพระมหากษัตริย์ไทยพระองค์แรกที่ทรงเดินทางไปถึงทวีปยุโรป การเสด็จฯ เยือนครั้งประวัติศาสตร์ในปี พ.ศ. 2440 (ร.ศ. 116) ถือเป็นทั้งเรื่องใหญ่และใหม่มากในสมัยนั้น La Tour Eiffel บันทึกของพระมหากษัตริย์ไทยพระองค์แรกที่ทรงเดินทางถึงทวีปยุโรป ในสมัยที่หอไอเฟลมีอายุแค่ 8 ปี
== การเสียดินแดน ==
ไฟล์:Map of Siam (territorial cessions).svg|thumb|126px|แผนที่ราชอาณาจักรสยามกับการเสียดินแดน
=== การเสียดินแดนให้ฝรั่งเศส ===
* ครั้งที่ 1 เสียแคว้นเขมร (เขมรส่วนนอก) เนื้อที่ประมาณ 123, 050 ตารางกิโลเมตร และเกาะอีก 6 เกาะ วันที่ 15 กรกฎาคม พ.ศ. 2410
* ครั้งที่ 2 เสียแคว้นสิบสองจุไท หัวพันห้าทั้งหก เมืองพวน แคว้นหลวงพระบาง แคว้นเวียงจันทน์ คำม่วน และแคว้นจำปาศักดิ์ฝั่งตะวันออก (หัวเมืองลาวทั้งหมด) โดยยึดเอาดินแดนสิบสองจุไทย และได้อ้างว่าดินแดนหลวงพระบาง เวียงจันทน์ และแขวงจำปาศักดิ์|นครจำปาศักดิ์ เคยเป็นประเทศราชของญวนและเขมรมาก่อน จึงบีบบังคับเอาดินแดนเพิ่มอีก เนื้อที่ประมาณ 321,000 ตารางกิโลเมตร วันที่ 27 มีนาคม พ.ศ. 2431 ประเทศฝรั่งเศสข่มเหงไทยอย่างรุนแรงโดยส่งเรือรบล่วงเข้ามาในแม่น้ำเจ้าพระยา เมื่อถึงป้อมพระจุลจอมเกล้า ฝ่ายไทยยิงปืนไม่บรรจุกระสุน 3 นัดเพื่อเตือนให้ออกไป แต่ทางฝรั่งเศสกลับระดมยิงปืนใหญ่เข้ามาเป็นอันมาก เกิดการรบกันพักหนึ่ง ในวันที่ 13 กรกฎาคม พ.ศ. 2436 (วิกฤตการณ์ ร.ศ.112) ฝรั่งเศสนำเรือรบมาทอดสมอ หน้าสถานทูตของตนในกรุงเทพฯ ได้สำเร็จ (ทั้งนี้ ประเทศอังกฤษ ได้ส่งเรือรบเข้ามาลอยลำอยู่ 2 ลำ ที่อ่าวไทยเช่นกัน แต่มิได้ช่วยปกป้องไทยแต่อย่างใด) ฝรั่งเศสยื่นคำขาดให้ไทย 3 ข้อ ให้ตอบใน 48 ชั่วโมง เนื้อหา คือ
** ให้ไทยใช้ค่าเสียหายสามล้านแฟรงค์ โดยจ่ายเป็นเหรียญนกจากเงินถุงแดง พร้อมส่งเช็คให้สถานทูตฝรั่งเศสแถวบางรัก
** ให้ยกดินแดนบนฝั่งซ้ายแม่น้ำโขงและเกาะต่าง ๆ ในแม่น้ำด้วย
** ให้ถอนทัพไทยจากฝั่งแม่น้ำโขงออกให้หมดและไม่สร้างสถานที่สำหรับการทหาร ในระยะ 25 กิโลเมตร ทางฝ่ายไทยไม่ยอมรับในข้อ 2 ฝรั่งเศสจึงส่งกองทัพมาปิดอ่าวไทย เมื่อวันที่ 26 กรกฎาคม – 3 สิงหาคม พ.ศ. 2436 และยึดเอาจังหวัดจันทบุรีกับจังหวัดตราดไว้ เพื่อบังคับให้ไทยทำตาม
* ไทยเสียเนื้อที่ประมาณ 50, 000 ตารางกิโลเมตร ให้แก่ฝรั่งเศส ในวันที่ 3 ตุลาคม พ.ศ. 2436 และฝรั่งเศสได้ยึดเอาจันทบุรีกับตราด ไว้ต่ออีก นานถึง 11 ปี (พ.ศ. 2436–2447)
* ปี พ.ศ. 2446 ไทยต้องทำสัญญายกดินแดน ร.ศ.122 ให้ฝรั่งเศสอีก คือ ยกจังหวัดตราดและเกาะใต้แหลมสิงห์ลงไป (มีเกาะช้างเป็นต้น) ไปถึง ประจันตคีรีเขตร์ (เกาะกง) ดังนั้นฝรั่งเศสจึงถอนกำลังจากจันทบุรีไปตั้งที่ตราด ในปี พ.ศ. 2447
* วันที่ 23 มีนาคม พ.ศ. 2449 เสียดินแดน ร.ศ. 125 ไทยต้องยกดินแดนมณฑลบูรพา คือเขมรส่วนใน ได้แก่เสียมราฐ พระตะบอง และศรีโสภณ ให้ฝรั่งเศสอีก ฝรั่งเศสจึงคืนจังหวัดตราดให้ไทย รวมถึงเกาะทั้งหลายจนถึงเกาะกูด
รวมแล้วในคราวนี้ ไทยเสียเนื้อที่ประมาณ 66,555 ตารางกิโลเมตร
* และไทยเสียดินแดนอีกครั้งทางด้านขวาของแม่น้ำโขง คืออาณาเขต จังหวัดลานช้าง|ไชยบุรี และจังหวัดนครจำปาศักดิ์|จำปาศักดิ์ตะวันตก ในวันที่ 23 กุมภาพันธ์ พ.ศ. 2450 (ร.ศ.126)
=== การเสียดินแดนให้อังกฤษ ===
* เสียดินแดนฝั่งซ้ายแม่น้ำสาละวิน (5 เมืองเงี้ยว และ 13 เมืองกะเหรี่ยง) ให้สหราชอาณาจักร|อังกฤษ เมื่อ 27 ตุลาคม พ.ศ. 2435
* เสียดินแดน รัฐเกอดะฮ์|รัฐไทรบุรี รัฐกลันตัน รัฐตรังกานู และรัฐปะลิส ให้สหราชอาณาจักร|อังกฤษ เมื่อ 10 มีนาคม พ.ศ. 2451 (นับอย่างใหม่ พ.ศ. 2452) เพื่อขอกู้เงิน 4 ล้านปอนด์ทองคำอัตราดอกเบี้ย 4% ต่อปี มีเวลาชำระหนี้ 40 ปี
== พระราชนิพนธ์ ==
มีพระราชนิพนธ์ ทั้งหมด 12 เรื่อง พระปิยมหาราช ทรงเป็นกวีเอก อีกพระองค์หนึ่ง ชึ่งมีผลงานพระราชนิพนธ์ ทั้งร้อยแก้วและร้อยกรอง
# ไกลบ้าน
# ระยะทางเที่ยวชวากว่าสองเดือน
# พระราชนิพนธ์จดหมายเหตุรายวัน ของพระบาทสมเด็จพระจุลจอมเกล้าเจ้าอยู่หัว เมื่อเสด็จประพาสเกาะชวาครั้งหลัง
# เงาะป่า (วรรณคดี)|เงาะป่า
# นิทราชาคริต
# พระราชพิธีสิบสองเดือน
# กาพย์เห่เรือ
# คำเจรจาละครเรื่องอิเหนา
# ตำราทำกับข้าวฝรั่ง
# พระราชวิจารณ์จดหมายเหตุความทรงจำของกรมหลวงนรินทรเทวี
# โคลงบรรยายภาพรามเกียรติ์
# โคลงสุภาษิตนฤทุมนาการ
== พระบรมราชอิสริยยศและพระเกียรติยศ ==
=== พระบรมราชอิสริยยศ ===
* พระเจ้าลูกยาเธอ เจ้าฟ้าจุฬาลงกรณ์ (20 กันยายน พ.ศ. 2396 - 21 มีนาคม พ.ศ. 2404)
* สมเด็จพระเจ้าลูกยาเธอ เจ้าฟ้าจุฬาลงกรณ์ บดินทรเทพยมหามกุฎ บุรุษยรัตนราชรวิวงศ์ วรุตมพงศบริพัตร สิริวัฒนราชกุมาร กรมหมื่นพิฆเนศวรสุรสังกาศ (21 มีนาคม พ.ศ. 2404 - 15 มีนาคม พ.ศ. 2410)
* สมเด็จพระเจ้าลูกยาเธอ เจ้าฟ้าจุฬาลงกรณ์ บดินทรเทพยมหามกุฎ บุรุษยรัตนราชรวิวงศ์ วรุตมพงศบริพัตร สิริวัฒนราชกุมาร กรมขุนพินิตประชานาถ ประชุมประกาศรัชกาลที่-๔-ภาค-๗/๒๗๔-ประกาศเลื่อน-กรมหมื่นวรจักรธรานุภาพ-แลกรมหมื่นราชสีหวิกรม-เปนกรมขุน ๒๗๔ ประกาศเลื่อน กรมหมื่นวรจักรธรานุภาพ แลกรมหมื่นราชสีหวิกรม เปนกรมขุน แลทรงตั้งสมเด็จเจ้าฟ้ามหามาลา สมเด็จเจ้าฟ้าจุฬาลงกรณ เปนกรมขุน (15 มีนาคม พ.ศ. 2410 - 11 พฤศจิกายน พ.ศ. 2411)
* พระบาทสมเด็จพระปรมินทรมหาจุฬาลงกรณ์ฯ พระจุฬาลงกรณ์เกล้าเจ้าอยู่หัว (11 พฤศจิกายน พ.ศ. 2411 - 16 พฤศจิกายน พ.ศ. 2416)
* พระบาทสมเด็จพระปรมินทรมหาจุฬาลงกรณ์ฯ พระจุลจอมเกล้าเจ้าอยู่หัว (16 พฤศจิกายน พ.ศ. 2416 - 23 ตุลาคม พ.ศ. 2453)
"ภายหลังการสวรรคตในรัชกาลที่ 6"
* พระบาทสมเด็จพระรามาธิบดีศรีสินทรมหาจุฬาลงกรณ์ พระจุลจอมเกล้าเจ้าอยู่หัว (15 พฤศจิกายน พ.ศ.2459-สมัยรัชกาลที่ 7)
"ภายหลังการสวรรคตในรัชกาลที่ 7"
* พระบาทสมเด็จพระปรมินทรมหาจุฬาลงกรณ์ฯ พระจุลจอมเกล้าเจ้าอยู่หัว (สมัยรัชกาลที่ 7-ปัจจุบัน)
=== พระราชลัญจกรประจำพระองค์ ===
ไฟล์:Privy Seal of King Rama V (Chulalongkorn).svg|200px|thumb|พระราชลัญจกรประจำพระองค์
พระราชลัญจกรประจำพระองค์พระบาทสมเด็จพระจุลจอมเกล้าอยู่หัว เป็นตรางา ลักษณะกลมรี กว้าง 5.5 ซ.ม. ยาว 6.8 ซ.ม. โดยมีตรา พระเกี้ยว หรือ จุลมงกุฏ ซึ่งประดิษฐานบนพานแว่นฟ้า 2 ชั้น มีฉัตรบริวารตั้งขนาบทั้ง 2 ข้าง ถัดออกไปจะมีพานแว่นฟ้า 2 ชั้น ทางด้านซ้ายวางสมุดตำรา และทางด้านขวาวางพระแว่นสุริยกานต์เพชร โดยพระราชลัญจกรของพระบาทสมเด็จพระจุลจอมเกล้าเจ้าอยู่หัวนั้นเป็นการเจริญรอยจำลองมาจากพระราชลัญจกรของพระบาทสมเด็จพระจอมเกล้าเจ้าอยู่หัว
การสร้างพระลัญจกรประจำพระองค์นั้น จะใช้แนวคิดจากพระบรมนามาภิไธยก่อนทรงราชย์ นั่นคือ "จุฬาลงกรณ์" ซึ่งแปลว่า เครื่องประดับศีรษะ หรือ จุลมงกุฎ ดังนั้น จึงเลือกใช้ พระเกี้ยว หรือ จุลมงกุฎ มาใช้เป็นพระราชลัญจกรประจำพระองค์ สนเทศน่ารู้ : พระราชลัญจกรประจำรัชกาล, สำนักหอสมุดกลาง มหาวิทยาลัยรามคำแหง
=== พระพุทธรูปประจำพระองค์ ===
* พระพุทธรูปประจำพระชนมวารพระบาทสมเด็จพระจุลจอมเกล้าเจ้าอยู่หัว เป็นพระพุทธรูปปางห้ามพระแก่นจันทน์ ซึ่งโปรดให้สร้างขึ้นแทน ปางไสยาสน์เพราะทรงพระราชสมภพวันอังคาร โดยทรงให้สร้างขึ้นในราวปี พ.ศ. 2466–2453 สร้างด้วยทองคำ ความสูงรวมฐาน 34.60 เซนติเมตร
* พระพุทธรูปประจำรัชกาลพระบาทสมเด็จพระจลจอมเกล้าเจ้าอยู่หัว เป็นพระพุทธรูปปางขัดสมาธิเพชร พระเกตุมาลาเป็นเปลวเพลิง เหนือพระเศียรกางกั้นด้วยฉัตรปรุทอง 3 ชั้น สร้างราว พ.ศ. 2453-2468 หน้าตักกว้าง 7.2 นิ้ว สูงเฉพาะองค์พระ 11.8 ซ.ม. สูงรวมฉัตร 47.3 ซ.ม.
=== เครื่องราชอิสริยาภรณ์ในประเทศ ===
=== เครื่องราชอิสริยาภรณ์ต่างประเทศ ===
* :
** พ.ศ. 2412 - ไฟล์:Order of Saint Stephen of Hungary - Ribbon bar Grand-Cross.svg|80x80px เครื่องราชอิสริยาภรณ์นักบุญสเทเฟน ชั้นที่ 1
* :
** พ.ศ. 2421 - ไฟล์:UK Order St-Michael St-George ribbon.svg|80px เครื่องราชอิสริยาภรณ์นักบุญไมเคิลและจอร์จ
* ไฟล์:Flag of Hawaii.svg|25x25px ราชอาณาจักรฮาวาย :
** พ.ศ. 2424 - ไฟล์:Royal Order of Kamehameha I Grand Cross.gif|80x80px เครื่องราชอิสริยาภรณ์คาเมฮาเมฮาที่ 1 ชั้นประถมาภรณ์
* :
** พ.ศ. 2427 - ไฟล์:St Olavs Orden storkors stripe.svg|80x80px เครื่องราชอิสริยาภรณ์นักบุญโอลาฟ ชั้นประถมาภรณ์
* :
** พ.ศ. 2430 - ไฟล์:JPN Daikun'i kikkasho BAR.svg|80px เครื่องราชอิสริยาภรณ์อันสูงส่งยิ่งดอกเบญจมาศ ชั้นสังวาลราชกิจจานุเบกษา, เจ้าญี่ปุ่นเฝ้าทูลละอองธุลีพระบาท, เล่ม ๔ ตอนที่ ๓๒ หน้า ๒๕๘, ๒๒ พฤศจิกายน ๑๒๔๗
* :
** พ.ศ. 2430 - ไฟล์:Order of the Seraphim - Ribbon bar.svg|80px เครื่องราชอิสริยาภรณ์เซราฟีม
* :
** พ.ศ. 2434 - ไฟล์:Order of the Elephant Ribbon bar.svg|80px เครื่องราชอิสริยาภรณ์ไอยรา|เครื่องราชอิสริยาภรณ์ช้างราชกิจจานุเบกษา, ผู้แทนกงสุลเยเนอราลเดนมากเฝ้าทูลละอองธุลีพระบาทถวายเครื่องราชอิสริยาภรณ์, เล่ม ๘ ตอนที่ ๕๒ หน้า ๔๗๐, ๒๗ มีนาคม ๑๑๐
* :
** พ.ศ. 2434 - ไฟล์:RUS Order of St. Andrew the Apostle the First-Called BAR.png|80px เครื่องราชอิสริยาภรณ์นักบุญอันดรูว์ราชกิจจานุเบกษา, ข่าวทูตรุสเซียเฝ้าทูลละอองธุลีพระบาทถวายเครื่องราชอิสริยาภรณ์ , เล่ม ๘ ตอนที่ ๑๖ หน้า ๑๔๒, ๑๙ กรกฎาคม ๑๑๐
* :
** พ.ศ. 2435 - ไฟล์:Cavaliere di gran Croce Regno SSML BAR.svg|80px เครื่องราชอิสริยาภรณ์นักบุญมอริซและลาซารัสราชกิจจานุเบกษา, ราชทูตอิตาลีเฝ้าทูลละอองธุลีพระบาท ถวายเครื่องราชอิสริยาภรณ์ , เล่ม ๙ ตอนที่ ๓๐ หน้า ๒๕๐, ๒๓ ตุลาคม ๑๑๑
** พ.ศ. 2435 - ไฟล์:Order of the Most Holy Annunciation BAR.svg|80px เครื่องราชอิสริยาภรณ์แม่พระรับสาร
* :
** พ.ศ. 2440 - ไฟล์:Ord.Aquilanera.png|80px เครื่องราชอิสริยาภรณ์อินทรีดำ
* :
** พ.ศ. 2440 - ไฟล์:Order of Charles III - Sash of Collar.svg|80x80px เครื่องราชอิสริยาภรณ์พระเจ้าการ์โลสที่ 3 ชั้นสายสร้อย
* :
** พ.ศ. 2440 - ไฟล์:PRT Three Orders BAR.svg|80x80px สายสะพายแห่งสามเครื่องเสนาอิสริยาภรณ์
* :
** พ.ศ. 2440 - ไฟล์:SAX Order of the Rue Crown ribbon.svg|80x80px เครื่องราชอิสริยาภรณ์รือคราวน์
* ไฟล์:Flagge Großherzogtum Baden (1891–1918).svg|25x25px ราชรัฐบาเดน :
** พ.ศ. 2440 - ไฟล์:BAD Order of Fidelity ribbon.svg|80x80px เครื่องอิสริยาภรณ์บ้านของความซื่อสัตย์
* ไฟล์:Flagge Großherzogtum Hessen ohne Wappen.svg|25x25px แกรนด์ดัชชีเฮ็สเซิน :
** พ.ศ. 2440 - ไฟล์:Ludwig Order (Hesse) - ribbon bar.png|80x80px เครื่องอิสริยาภรณ์ลุดวิก
* ไฟล์:Flag of Bavaria (striped).svg|25x25px ราชอาณาจักรบาวาเรีย|บาวาเรีย :
** พ.ศ. 2449 - ไฟล์:Bavaria012.png|80x80px เครื่องอิสริยาภรณ์เซนต์ฮูเบิร์ต
* ไฟล์:Flagge Herzogtum Braunschweig.svg|25x25px ดัชชีเบราน์ชไวค์ :
** พ.ศ. 2450 - ไฟล์:D-HAN-B-Order Henry Lion BAR.png|80x80px เครื่งอิสริยาภรณ์เฮนรี่เดอะไลอ้อน
=== พระยศทางทหาร ===
* 16 พฤศจิกายน พ.ศ. 2446: จอมพลแห่งกองทัพบกไทย|กองทัพบกสยามและกองทัพเรือไทย|กองทัพเรือสยาม (นายทัพและนายทัพเรือ) นายทัพและนายทัพเรือ
=== พระราชสมัญญานาม ===
พระองค์ได้รับการถวายพระสมัญญานามว่า"พระปิยมหาราช" แปลว่า มหาราชผู้ทรงเป็นที่รัก, "พระพุทธเจ้าหลวง", พระบิดาแห่งการปฏิรูปข้าวไทย สมัญญานามว่า พระปิยมหาราช และ พระบิดาแห่งการถ่ายภาพไทย พระบิดาแห่งการถ่ายภาพไทย
== พระบรมราชานุสรณ์ ==
== พระราชสันตติวงศ์ ==
=== พระมเหสี เจ้าจอมมารดา และเจ้าจอม ===
ไฟล์:King Chulalongkorn and Queen Saovabha.jpg|thumb|280x280px|ทรงฉายพระบรมฉายาลักษณ์กับสมเด็จพระนางเจ้าสาวภาผ่องศรี พระบรมราชินีนาถ
=== พระราชโอรสและพระราชธิดา ===
หากไม่นับรวมรัชกาลที่ 1-4 แล้ว ถือว่าพระบาทสมเด็จพระจุลจอมเกล้าเจ้าอยู่หัวเป็นพระบรมอรรคราชบรรพบุรุษของพระมหากษัตริย์ไทยทุกพระองค์ในราชวงศ์จักรี|พระบรมราชจักรีวงศ์ โดยเป็นสมเด็จพระบรมชนกนาถของพระมหากษัตริย์ไทย 2 พระองค์ คือ พระบาทสมเด็จพระมงกุฎเกล้าเจ้าอยู่หัว และพระบาทสมเด็จพระปกเกล้าเจ้าอยู่หัว เป็นสมเด็จพระบรมอัยกาธิราชของพระมหากษัตริย์ไทยอีก 2 พระองค์ คือ พระบาทสมเด็จพระปรเมนทรมหาอานันทมหิดล พระอัฐมรามาธิบดินทร และพระบาทสมเด็จพระมหาภูมิพลอดุลยเดชมหาราช บรมนาถบพิตร รวมถึงยังเป็นสมเด็จพระบรมปัยกาธิราชของพระบาทสมเด็จพระวชิรเกล้าเจ้าอยู่หัว
== คลังภาพ ==
ไฟล์:1903_emperors-2.JPG|ต้นศตวรรษที่ 20 ทรงได้รับการจัดให้เป็น 1 ในผู้นำของ 16 ชาติผู้จะชี้นำโลกเบื้องแรก-ประชาธิปไตย-ใ/ เบื้องแรก “ประชาธิปไตย” ในยุคสมบูรณาญาสิทธิราชย์ สยามมานุสสติ (โปรดสังเกตว่าพระองค์ประทับพระที่นั่งที่มีหมายเลข 6)
ไฟล์:Ruling-monarchs.jpg|ไปรษณียบัตร ปี พ.ศ. 2451 รูปพระบาทสมเด็จพระจุลจอมเกล้าเจ้าอยู่หัว (บนซ้าย) กับพระมหากษัตริย์ร่วมสมัย
ไฟล์:Map of Siam in 1900.png|แผนที่ราชอาณาจักรสยาม ราวปี พ.ศ. 2443
ไฟล์:Queen Saovabha Phongsri opening of the railway line.jpg|พร้อมด้วยสมเด็จพระนางเจ้าเสาวภาผ่องศรี พระบรมราชินีนาถ ทรงเปิดทางรถไฟสายตะวันออกเฉียงเหนือ|เส้นทางรถไฟสายกรุงเทพมหานคร-นครราชสีมา เมื่อวันที่ 26 มีนาคม พ.ศ. 2439
== พงศาวลี ==
== แผนผัง ==
== ดูเพิ่ม ==
* รายพระนามพระมหากษัตริย์ไทย
* วันปิยมหาราช
* การผนวกนครเชียงใหม่ของสยาม
== อ้างอิง ==
; เชิงอรรถ
; บรรณานุกรม
*
*
* พลาดิศัย สิทธิธัญกิจ.พระบาทสมเด็จพระปรมินทรมหาจุฬาลงกรณ์ พระจุลจอมเกล้าเจ้าอยู่หัว.MBA.กรุงเทพมหานคร.2536
== แหล่งข้อมูลอื่น ==
หมวดหมู่:พระราชโอรสในรัชกาลที่ 4
หมวดหมู่:รัชกาลที่ 5|
หมวดหมู่:พระมหากษัตริย์ไทยในราชวงศ์จักรี
หมวดหมู่:พระมหากษัตริย์ไทยในคริสต์ศตวรรษที่ 19
หมวดหมู่:พระมหากษัตริย์ไทยในคริสต์ศตวรรษที่ 20
หมวดหมู่:พระมหากษัตริย์ที่ขึ้นครองราชย์ขณะทรงพระเยาว์
หมวดหมู่:มหาราชแห่งประเทศไทย
หมวดหมู่:นักเขียนชาวไทย
หมวดหมู่:เจ้าฟ้าชาย
หมวดหมู่:กวีชาวไทย
หมวดหมู่:นักถ่ายภาพชาวไทย
หมวดหมู่:ผู้ได้รับเครื่องราชอิสริยาภรณ์ ม.จ.ก. (ฝ่ายใน)|ผู้ได้รับเครื่องราชอิสริยาภรณ์ ม.จ.ก.
หมวดหมู่:ผู้ได้รับเครื่องราชอิสริยาภรณ์ น.ร.
หมวดหมู่:ผู้ได้รับเครื่องราชอิสริยาภรณ์ ป.จ.ว.|ผู้ได้รับเครื่องราชอิสริยาภรณ์ ป.จ.ว.
หมวดหมู่:ผู้ได้รับเครื่องราชอิสริยาภรณ์ ม.ป.ช.
หมวดหมู่:ผู้ได้รับเครื่องราชอิสริยาภรณ์ ป.ม.
หมวดหมู่:ผู้ได้รับเหรียญรัตนาภรณ์ ม.ป.ร.1|ผู้ได้รับเหรียญรัตนาภรณ์ ม.ป.ร.1‎
หมวดหมู่:ผู้ได้รับเหรียญรัตนาภรณ์ จ.ป.ร.1|ผู้ได้รับเหรียญรัตนาภรณ์ จ.ป.ร.1‎
หมวดหมู่:ชาวไทยเชื้อสายเปอร์เซีย
หมวดหมู่:เสียชีวิตจากโรคไต
หมวดหมู่:จอมพลชาวไทย
หมวดหมู่:จอมพลเรือชาวไทย
หมวดหมู่:พุทธศาสนิกชนชาวไทย
หมวดหมู่:บุคคลในสงครามฝรั่งเศส-สยาม
หมวดหมู่:บุคคลในประวัติศาสตร์ไทย พ.ศ. 2325–2411
หมวดหมู่:บุคคลในประวัติศาสตร์ไทย พ.ศ. 2411–2475